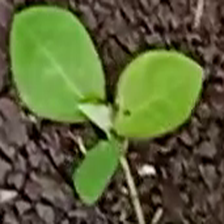
Weed species: Moti_dudhi(Euphorbia_geneculata_L)